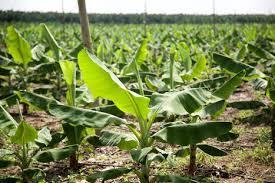
Mmea wa ndizi ni mumea ambayo unaweza pandwa shambani na mumea huu wa ndizi ina faida nyingi katika mashamba kwa kuwa unaweza kupata mazao ya ndizi.